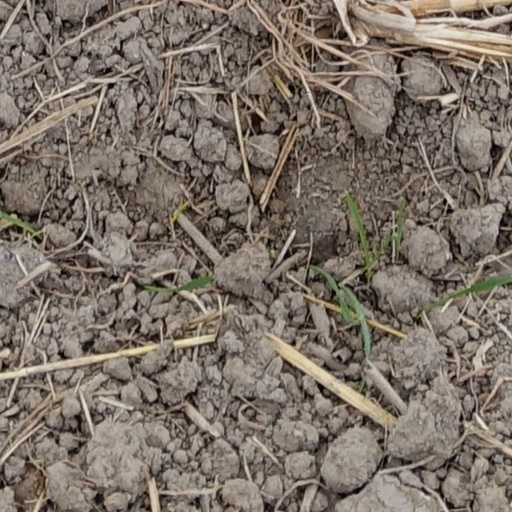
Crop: wheat